Andrew McFarlane (judge)

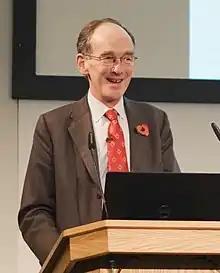
McFarlane in 2018

Sir Andrew Ewart McFarlane (born 20 June 1954) is a British judge. He was a Lord Justice of Appeal in England and Wales from 2011 to 2018, and became President of the Family Division in July 2018 upon Sir James Munby’s retirement from that office.